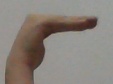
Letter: haa